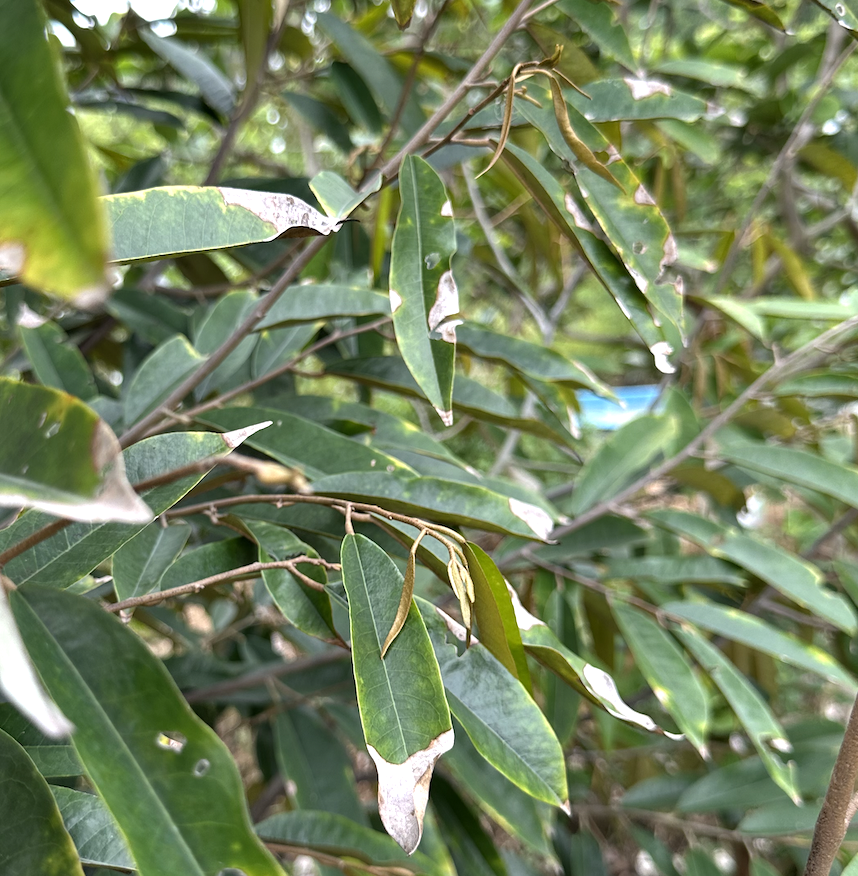
Label: anthracnose_disease